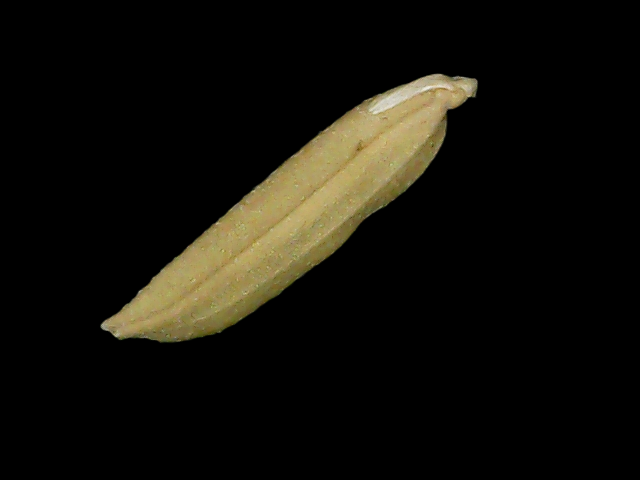
Rice variety: Bd85